Ecomusicology

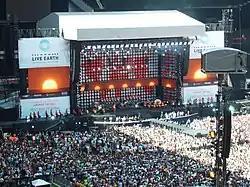

Part of ecomusicology's investigation of environmental ethics, are the ways in which discussions around projects of sustainability are positioned within popular music and media. In 2010, music magazine Rolling Stone compiled a list of "The 15 Most Eco-Friendly Rockers", selecting artists based on various criteria regarding their support or consideration for the environment within their musical practice. This included assessments of the amount of money donated to environmentally sustainable causes, or an artist's effort to perform and act in carbon-neutral ways. Some of the artists included Green Day for their work with the Natural Resources Defence Council, as well as hip-hop group The Roots for hosting multiple music events aimed at promoting social and environmental awareness.